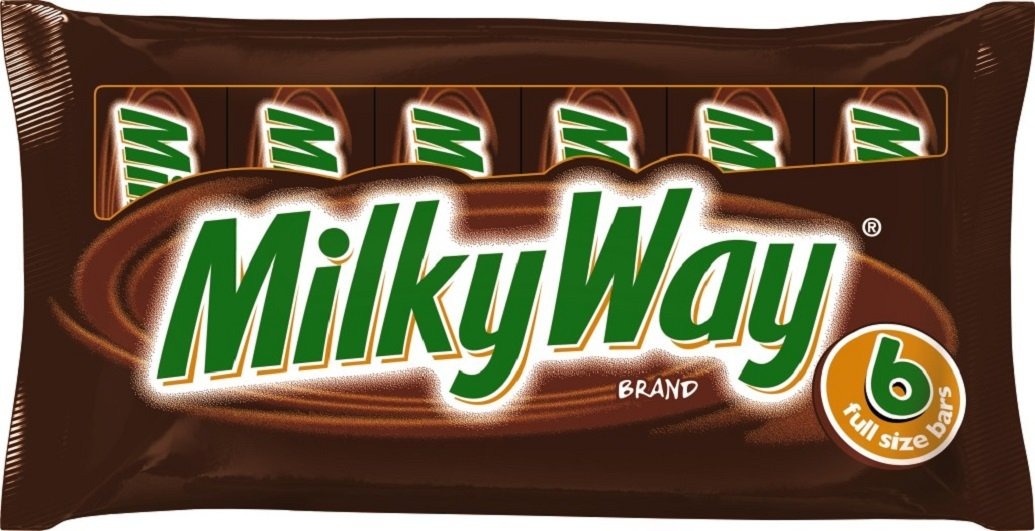
Item Name: MILKY WAY Milk Chocolate Singles Size Candy Bars 1.84-Ounce Bar 6-Count Pack (Pack of 4)
Bullet Point 1: Includes 6 Count of Milky Way Single Bars (11.04 ounce bags)(Pack of 4)
Bullet Point 2: Milky Way Bars have creamy caramel and smooth nougat, enrobed in rich milk chocolate
Bullet Point 3: Get deliciously distracted in the caramel, chocolate and nougat of a Milky Way Bar today
Bullet Point 4: Great for restaurants, stores, offices and your home's cupboard; Delicious whether unwrapped and enjoyed or incorporated into dessert recipes
Bullet Point 5: Kosher
Value: 44.16
Unit: ounce

Price: 7.88